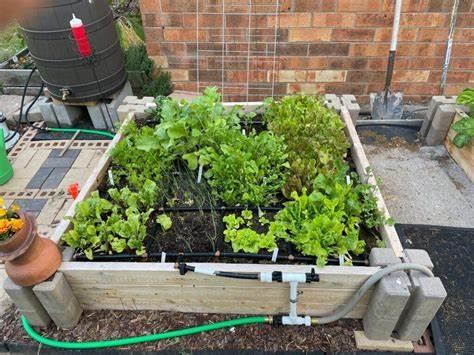
Bustani ndogo ya mboga iliyoinuliwa iliyotengenzwa kwa mbao na kuwekwa juu ya matofali.Ndani ya bustani hiyo kuna aina mbalimbali za mboga za majani zenye rangi ya kijani kibichi zikionekana kustawi.Mfumo wa umwagiliaji wa matone unaonekana uliounganishwa na mabomba meusi yakiwa yametanda katikati ya mimea yakipeleka maji moja kwa moja kwenye mizizi.